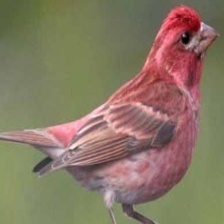
Species: PURPLE FINCH
Scientific name: HAEMORHOUS PURPUREUS
ImageNet parent category: house_finch